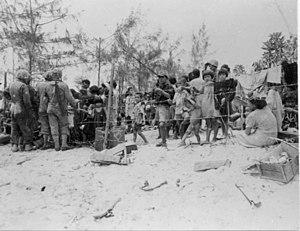
Civils japonais dans un camp temporaire d'internement, sous la garde de militaires (marines américains), 1944
Saipan, parfois francisé en Saïpan est la plus grande des îles du Commonwealth des îles Mariannes du Nord rattachées aux États-Unis depuis 1944, une chaîne de 15 îles faisant partie de l’archipel des îles Mariannes dans l'océan Pacifique occidental.